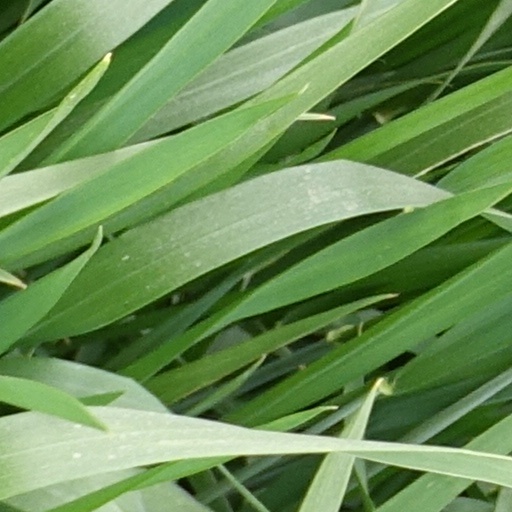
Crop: wheat